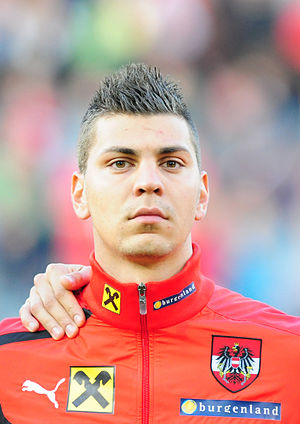
Aleksandar Dragović
Aleksandar Dragović er en østrigsk fodboldspiller, der spiller som forsvarsspiller for Leicester City, udlejet fra tyske Bayer Leverkusen.